Muggeseggele

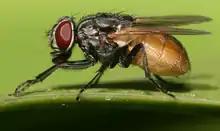
"Muggeseggele" refers to the sex organ of a housefly.

Muggeseggele, or Muckenseckel, is a humorous Alemannic German idiom used in Swabia to designate a nonspecific very small length or amount of something; it refers to a housefly's scrotum. It has been called the smallest Swabian unit of measurement and plays a similar role in northern Baden-Württemberg and Franconia.